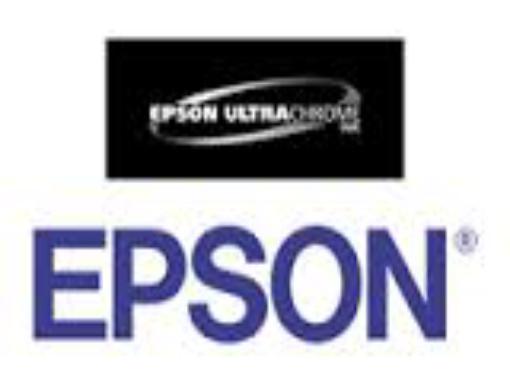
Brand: Hypson
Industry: Necessities